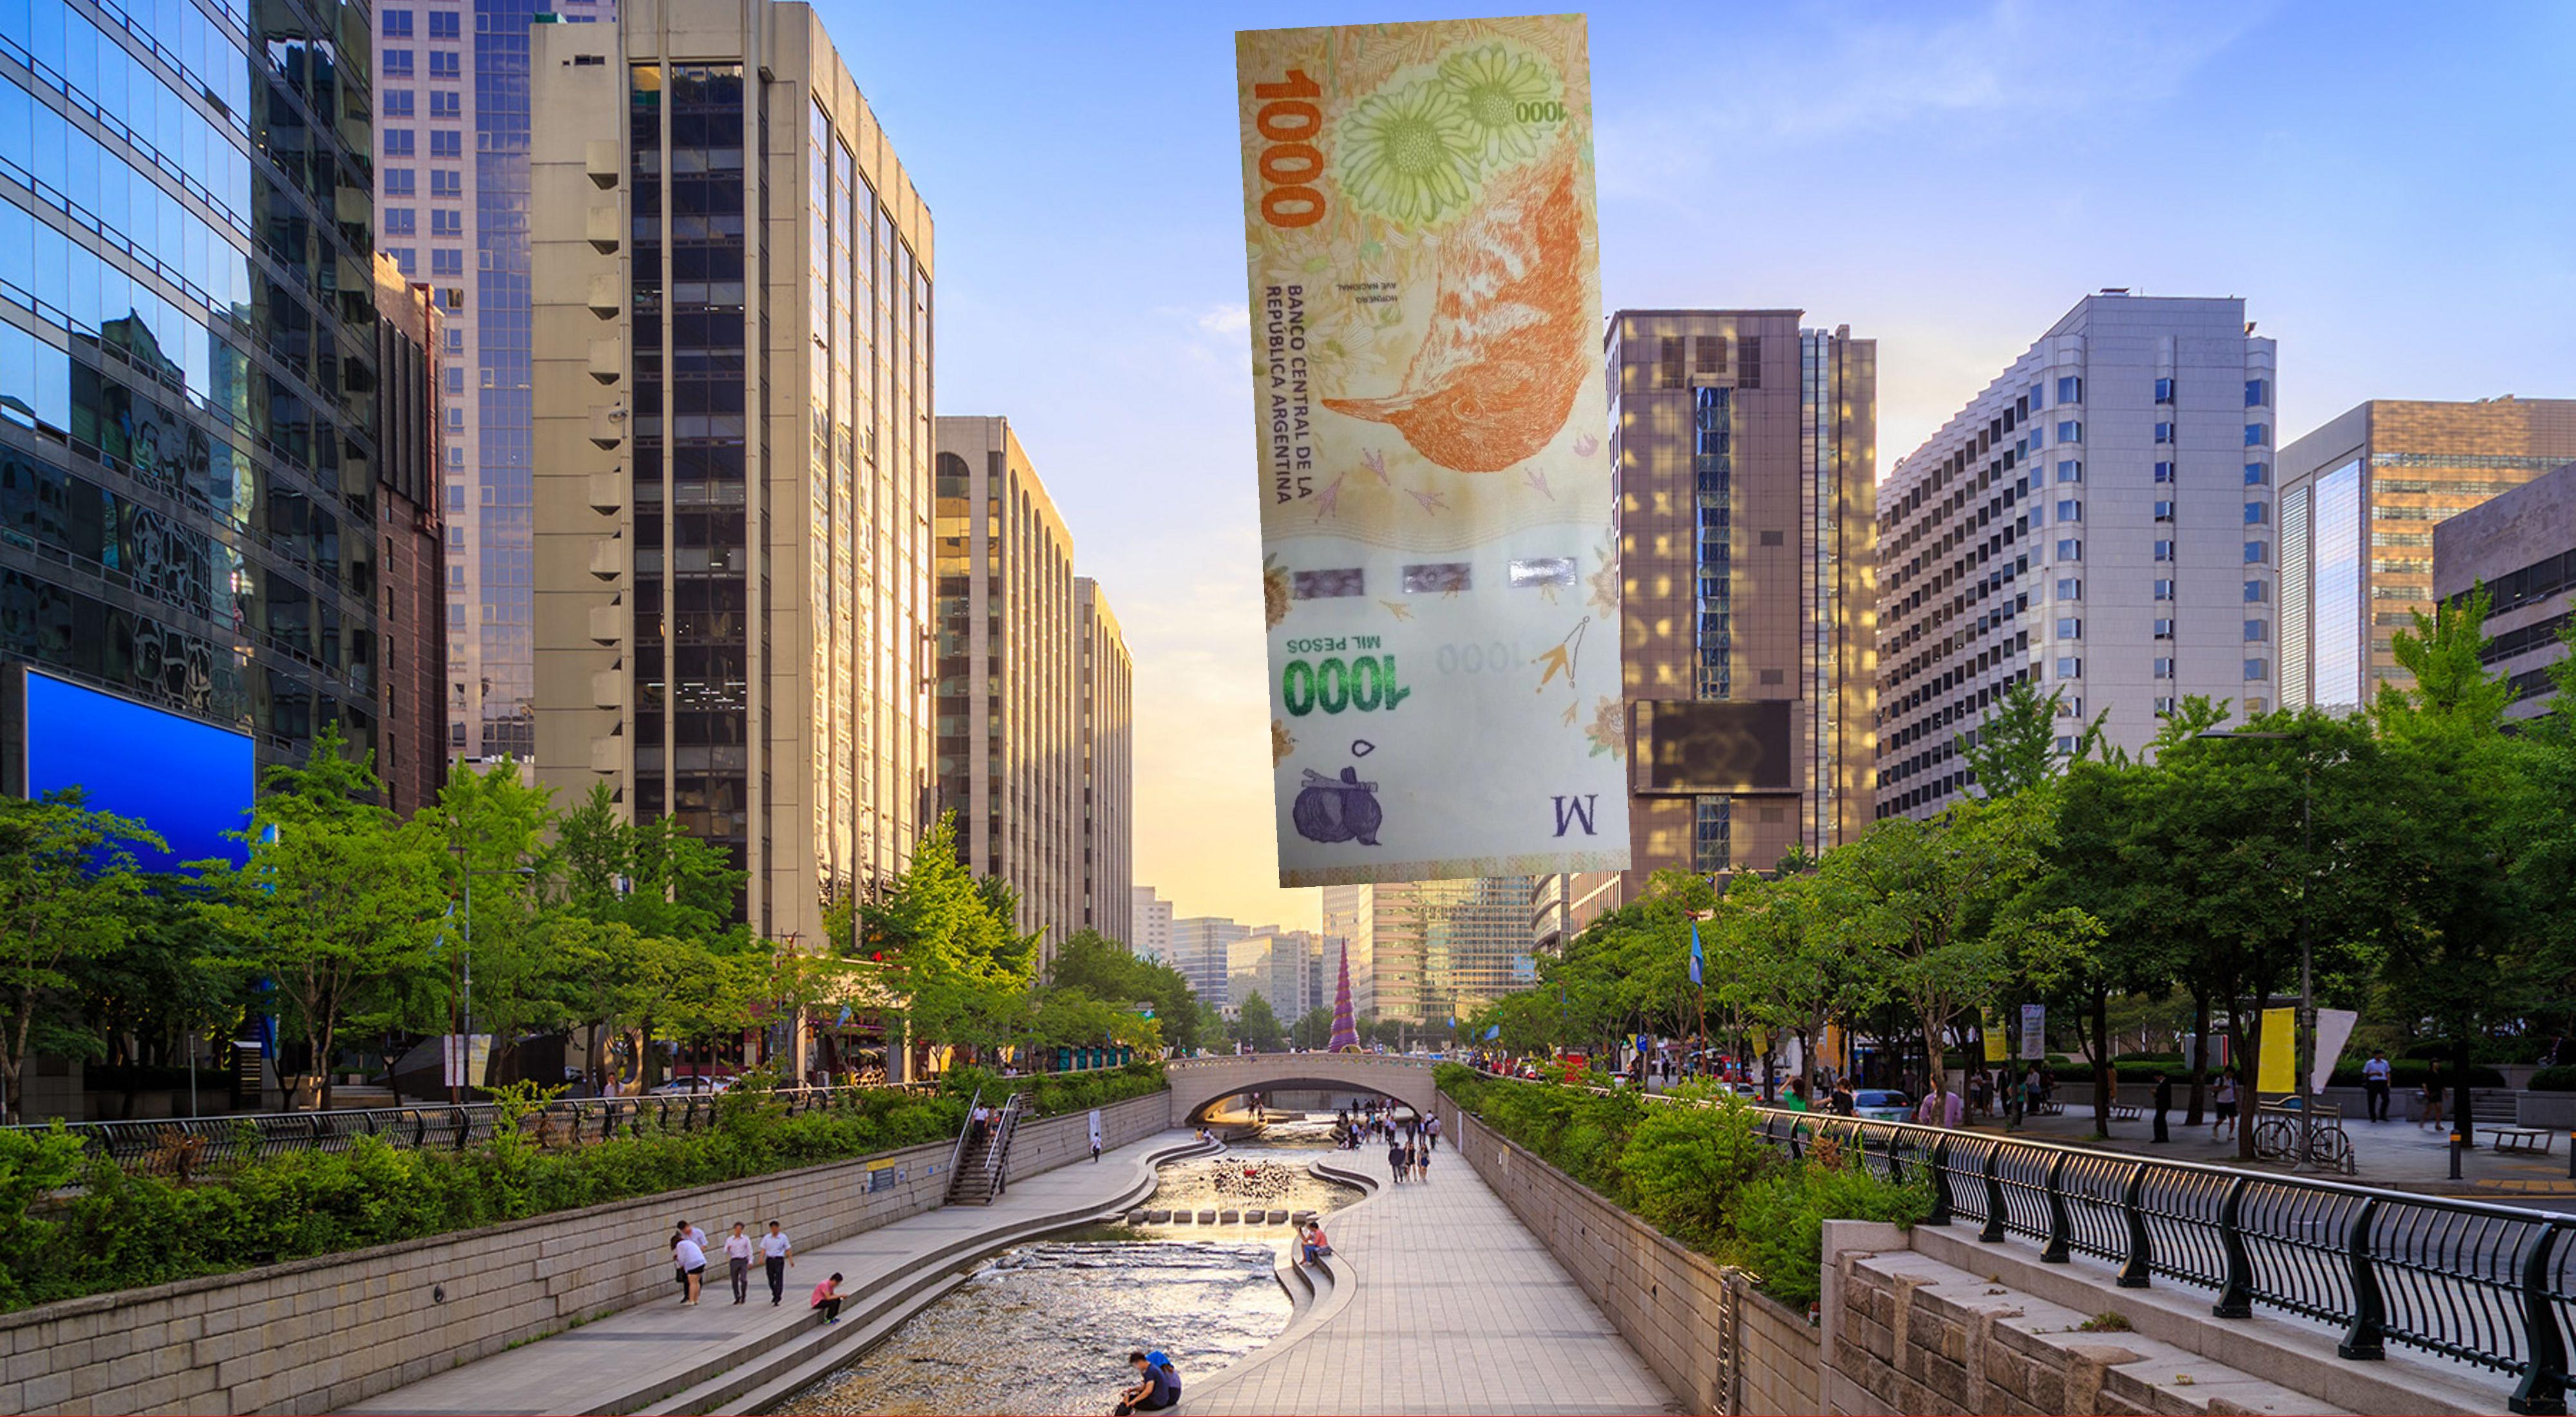
Denominación: 1000